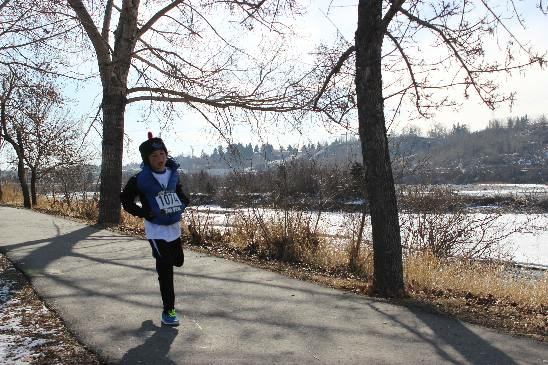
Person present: No